Origin of the Romanians

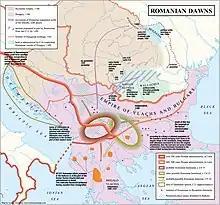

Scholars who support the immigrationist theory propose that the Romanians descended from the Romanized inhabitants of the provinces to the south of the Danube. Following the collapse of the empire's frontiers around 620, some of this population moved south to regions where Latin had not been widely spoken. During the Slavic invasion, many took refuge in the Balkan Mountains where they adopted an itinerant form of sheep- and goat-breeding, giving rise to the modern Vlach shepherds. They intermingled with Albanians. Their mobile lifestyle contributed to their spread in the mountainous zones. The start of their northward migration cannot exactly be dated, but they did not settle in the lands north to the Lower Danube before the end of the 10th century, and they crossed the Carpathians after the mid-12th century.